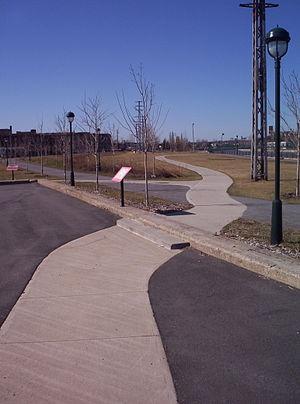
La rivière Saint-Pierre était une rivière de la ville de Montréal, au Québec, s'écoulant dans le fleuve Saint-Laurent: c'est à son embouchure que fut fondée Montréal, à la hauteur du site de Pointe-à-Callière.